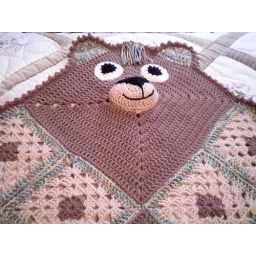
This is the 1st of 4 bear blankets I am making for a benefit in May. This is one of the boy blankets